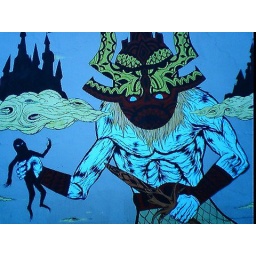
monster on the wall in color haight street san francisco